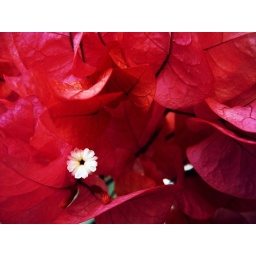
this single flower caught my eye in a sea of red bougainvillea.